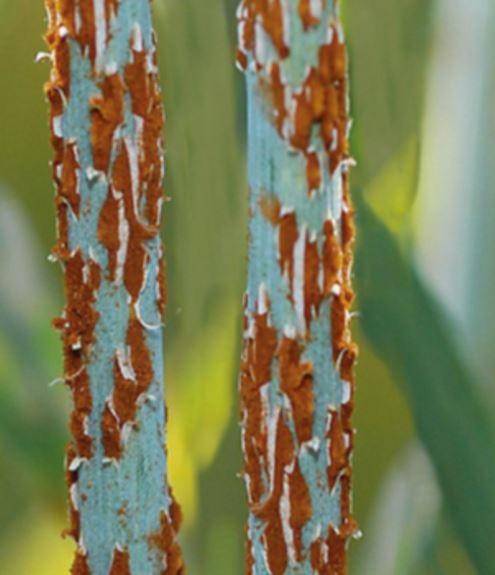
Plant: Wheat
Disease: wheat stem rust